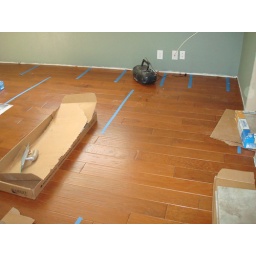
New floor going in master bedroom